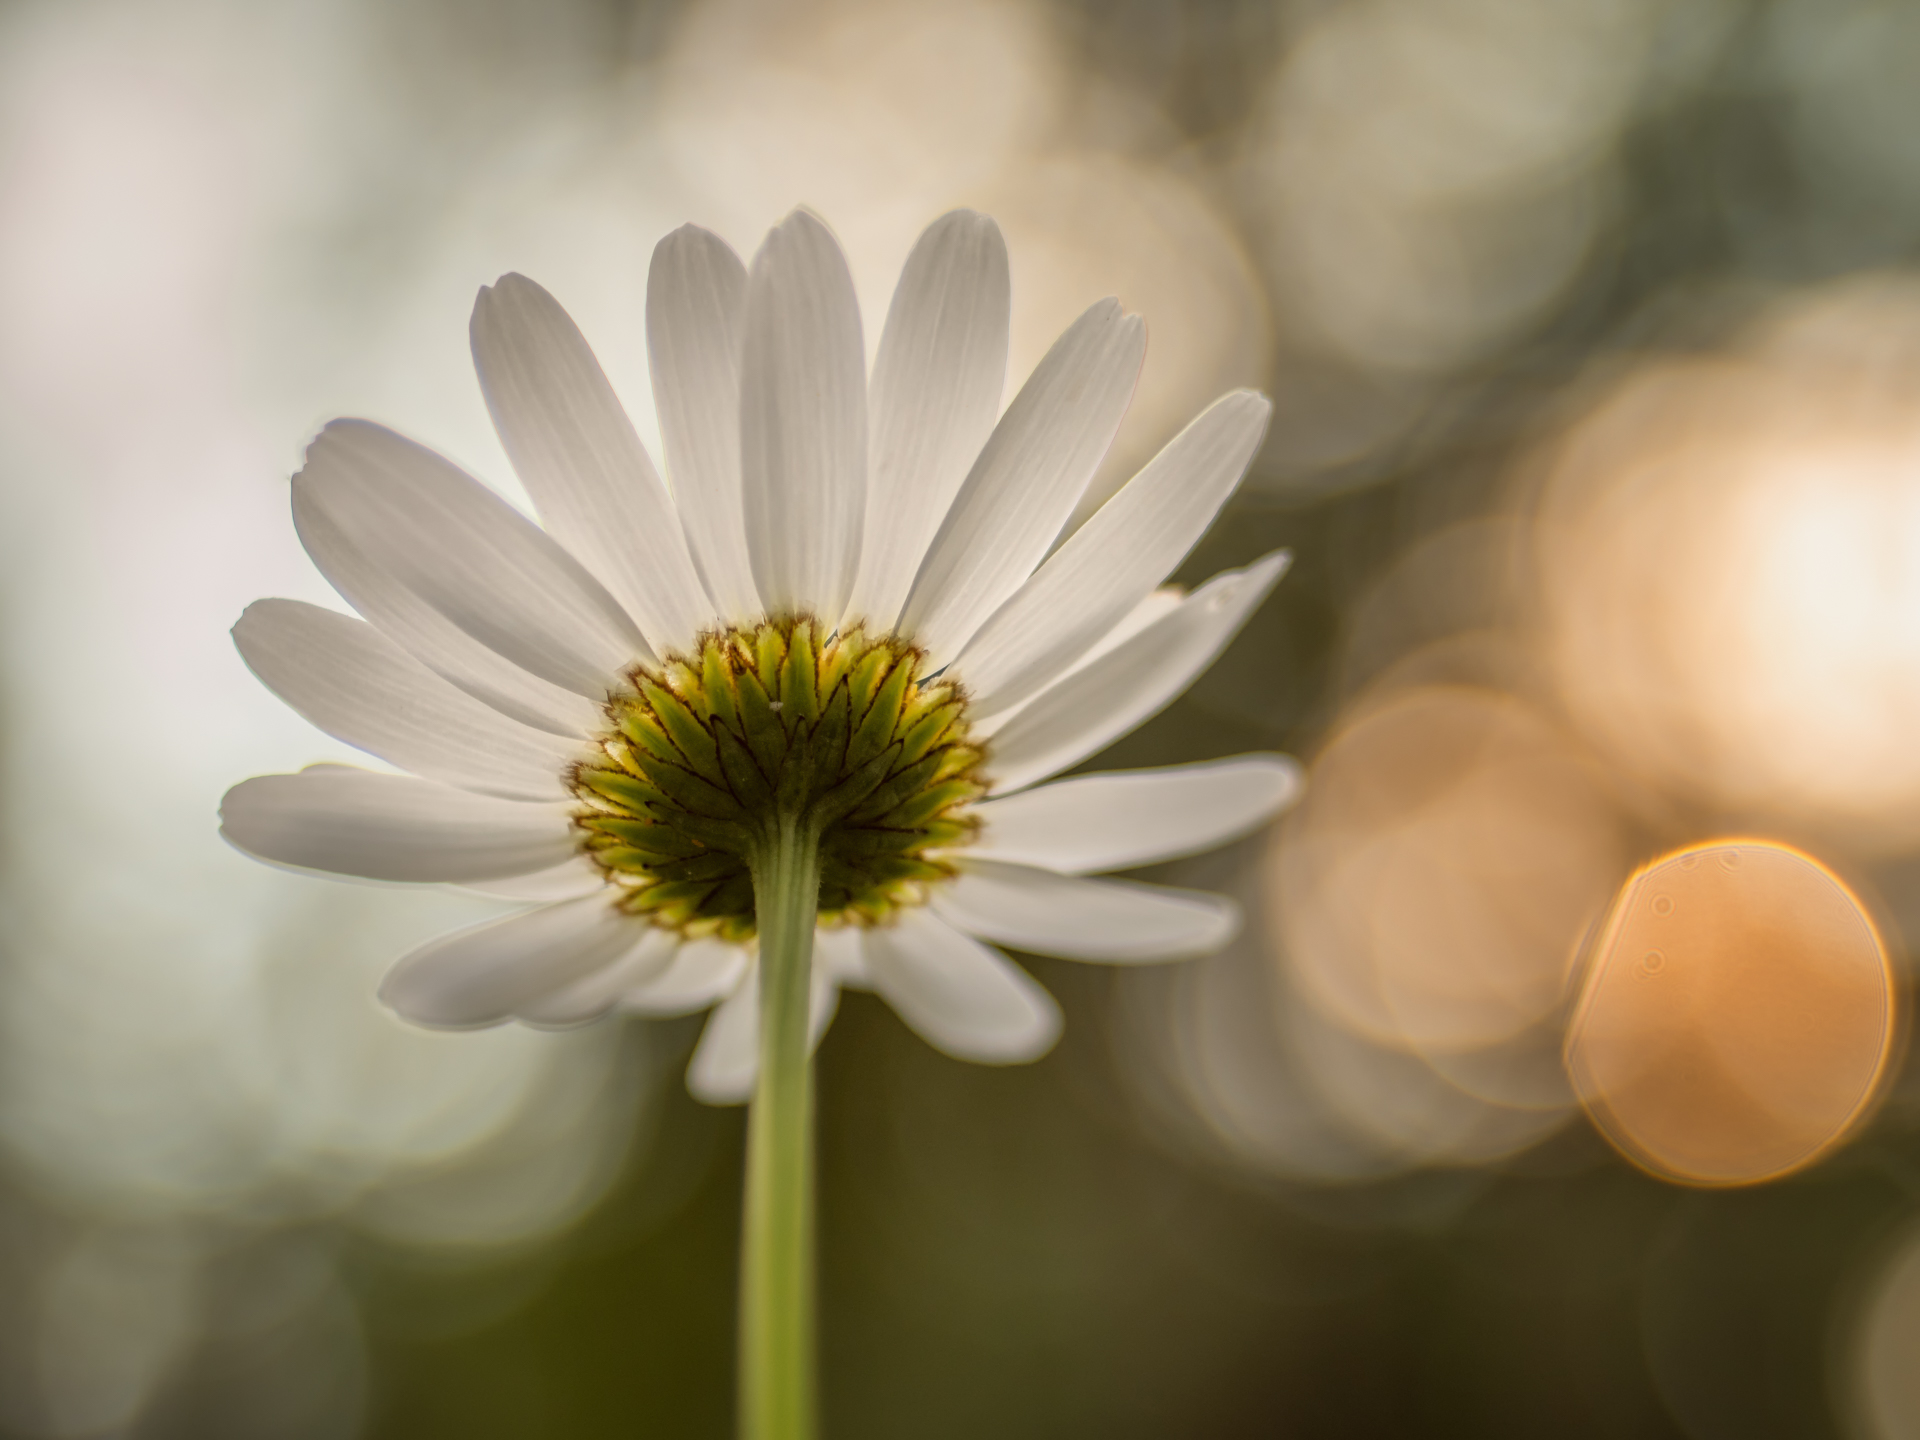
nature, blossom, light, bokeh, plant, white, photography, sunlight, flower, petal, summer, daisy, green, botany, yellow, flora, wildflower, close up, sommer, dof, blume, pflanze, marguerite, panasoniclumixgx8, apeach, anjapietsch, mftm43lumixpanasonic, microfourthird, czjflektogon35mm, flektogon, margerite, macro photography, flowering plant, daisy family, oxeye daisy, plant stem, land plant